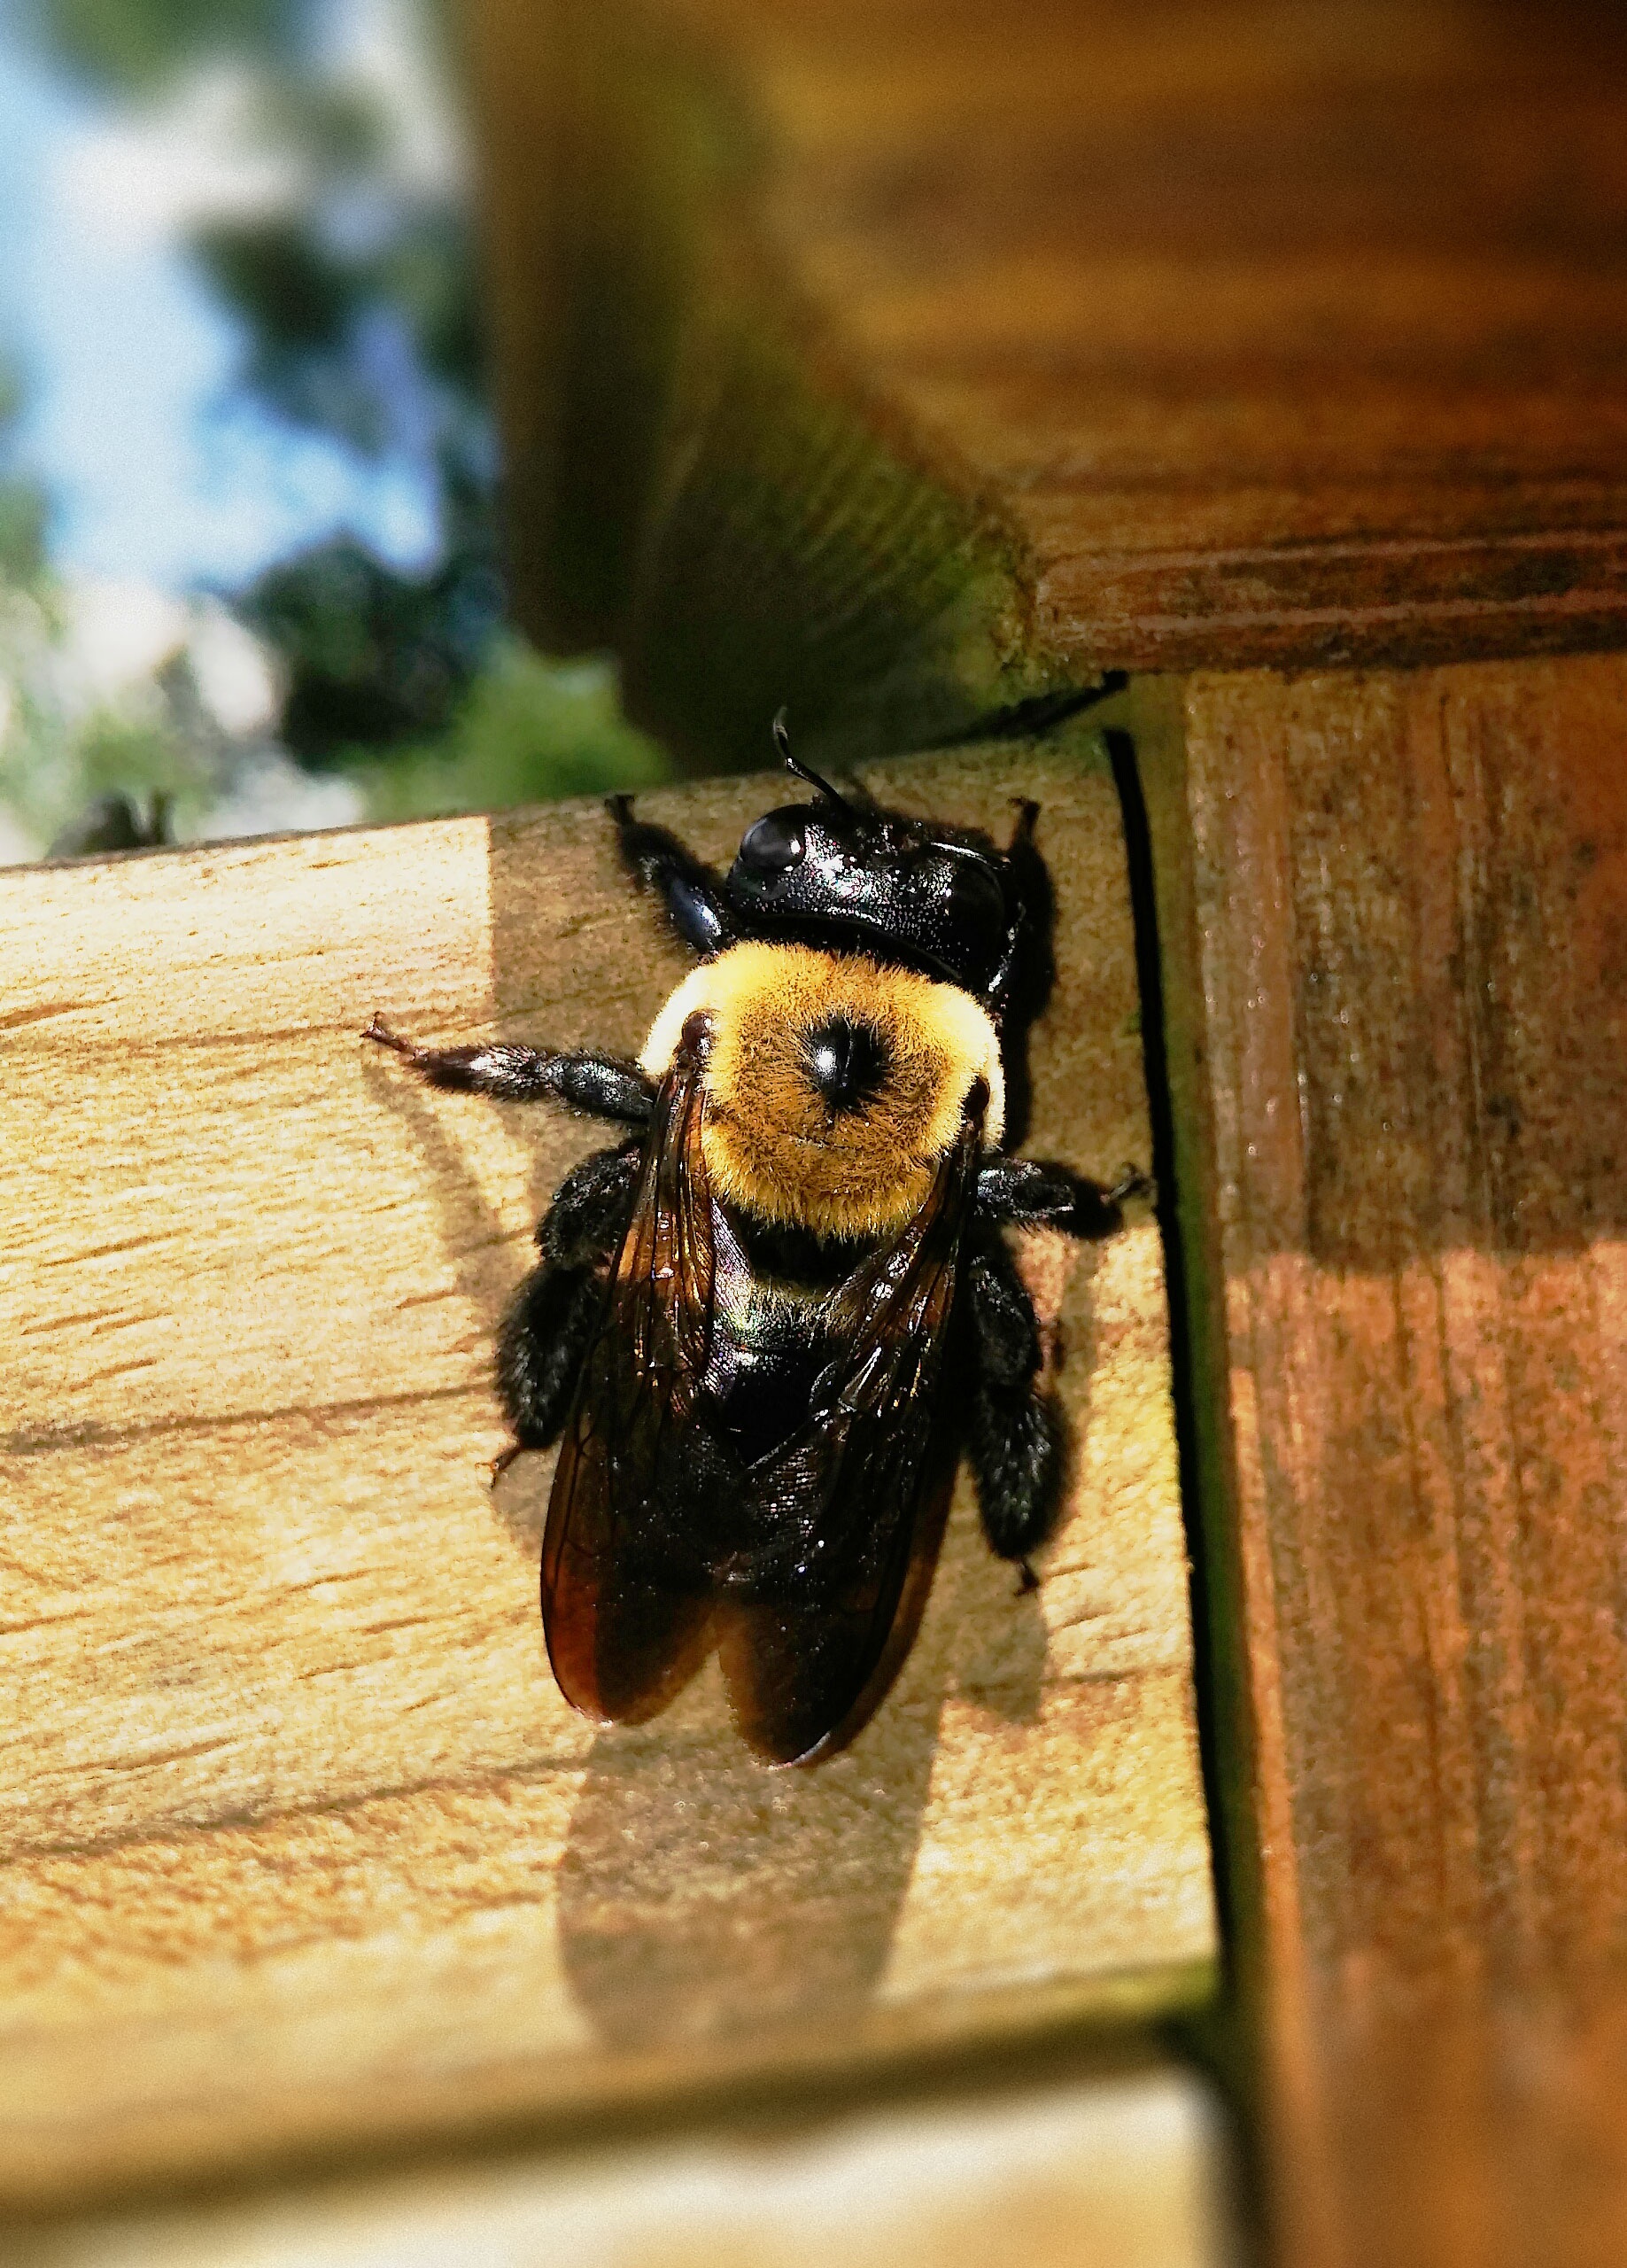
flower, pollination, insect, bug, fauna, invertebrate, close up, bee, xylocopa, destruction, xylocopinae, macro photography, arthropod, honey bee, pollinator, carpenter bee, large bee, xylocopa virginica, eastern carpenter bee, destructive, membrane winged insect